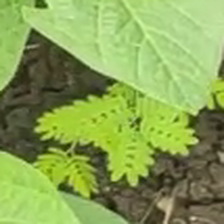
Weed species: Dwarf_cassia_(Chamaecrista pumila)